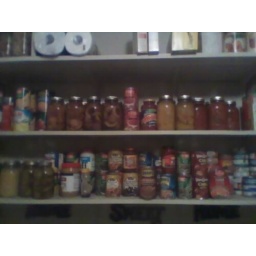
Some of our canned food, showing the home made stuff in the glass jars.